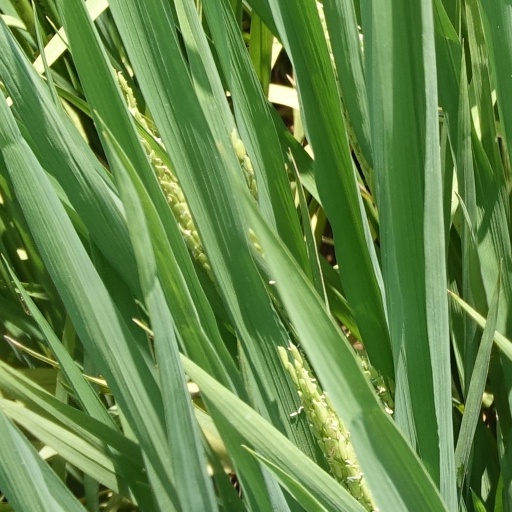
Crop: rice